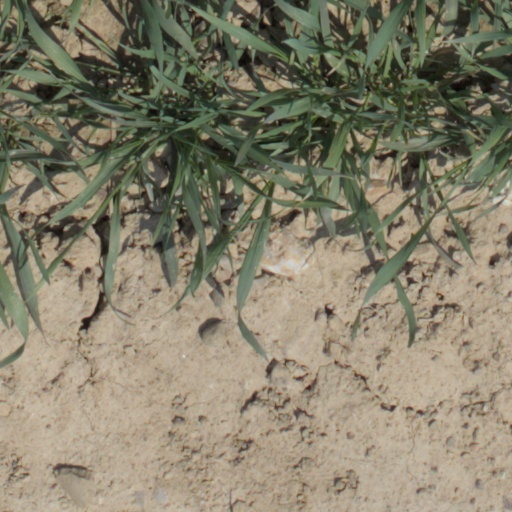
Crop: wheat